The Farewell (2019 film)

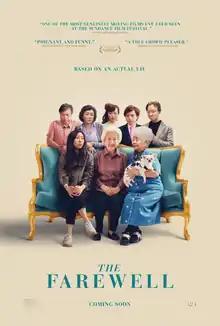
Theatrical release poster

The Farewell is a 2019 American comedy-drama film, written and directed by Lulu Wang. It stars Awkwafina, Tzi Ma, Diana Lin, and Zhao Shuzhen. The film follows a Chinese American woman named Billi, who learns her grandmother (referred to as Nai Nai) has only a short while left to live. Billi's family has decided to schedule a family wedding before Nai Nai dies to enable her to see all the family one last time and not tell Nai Nai of her fatal illness.